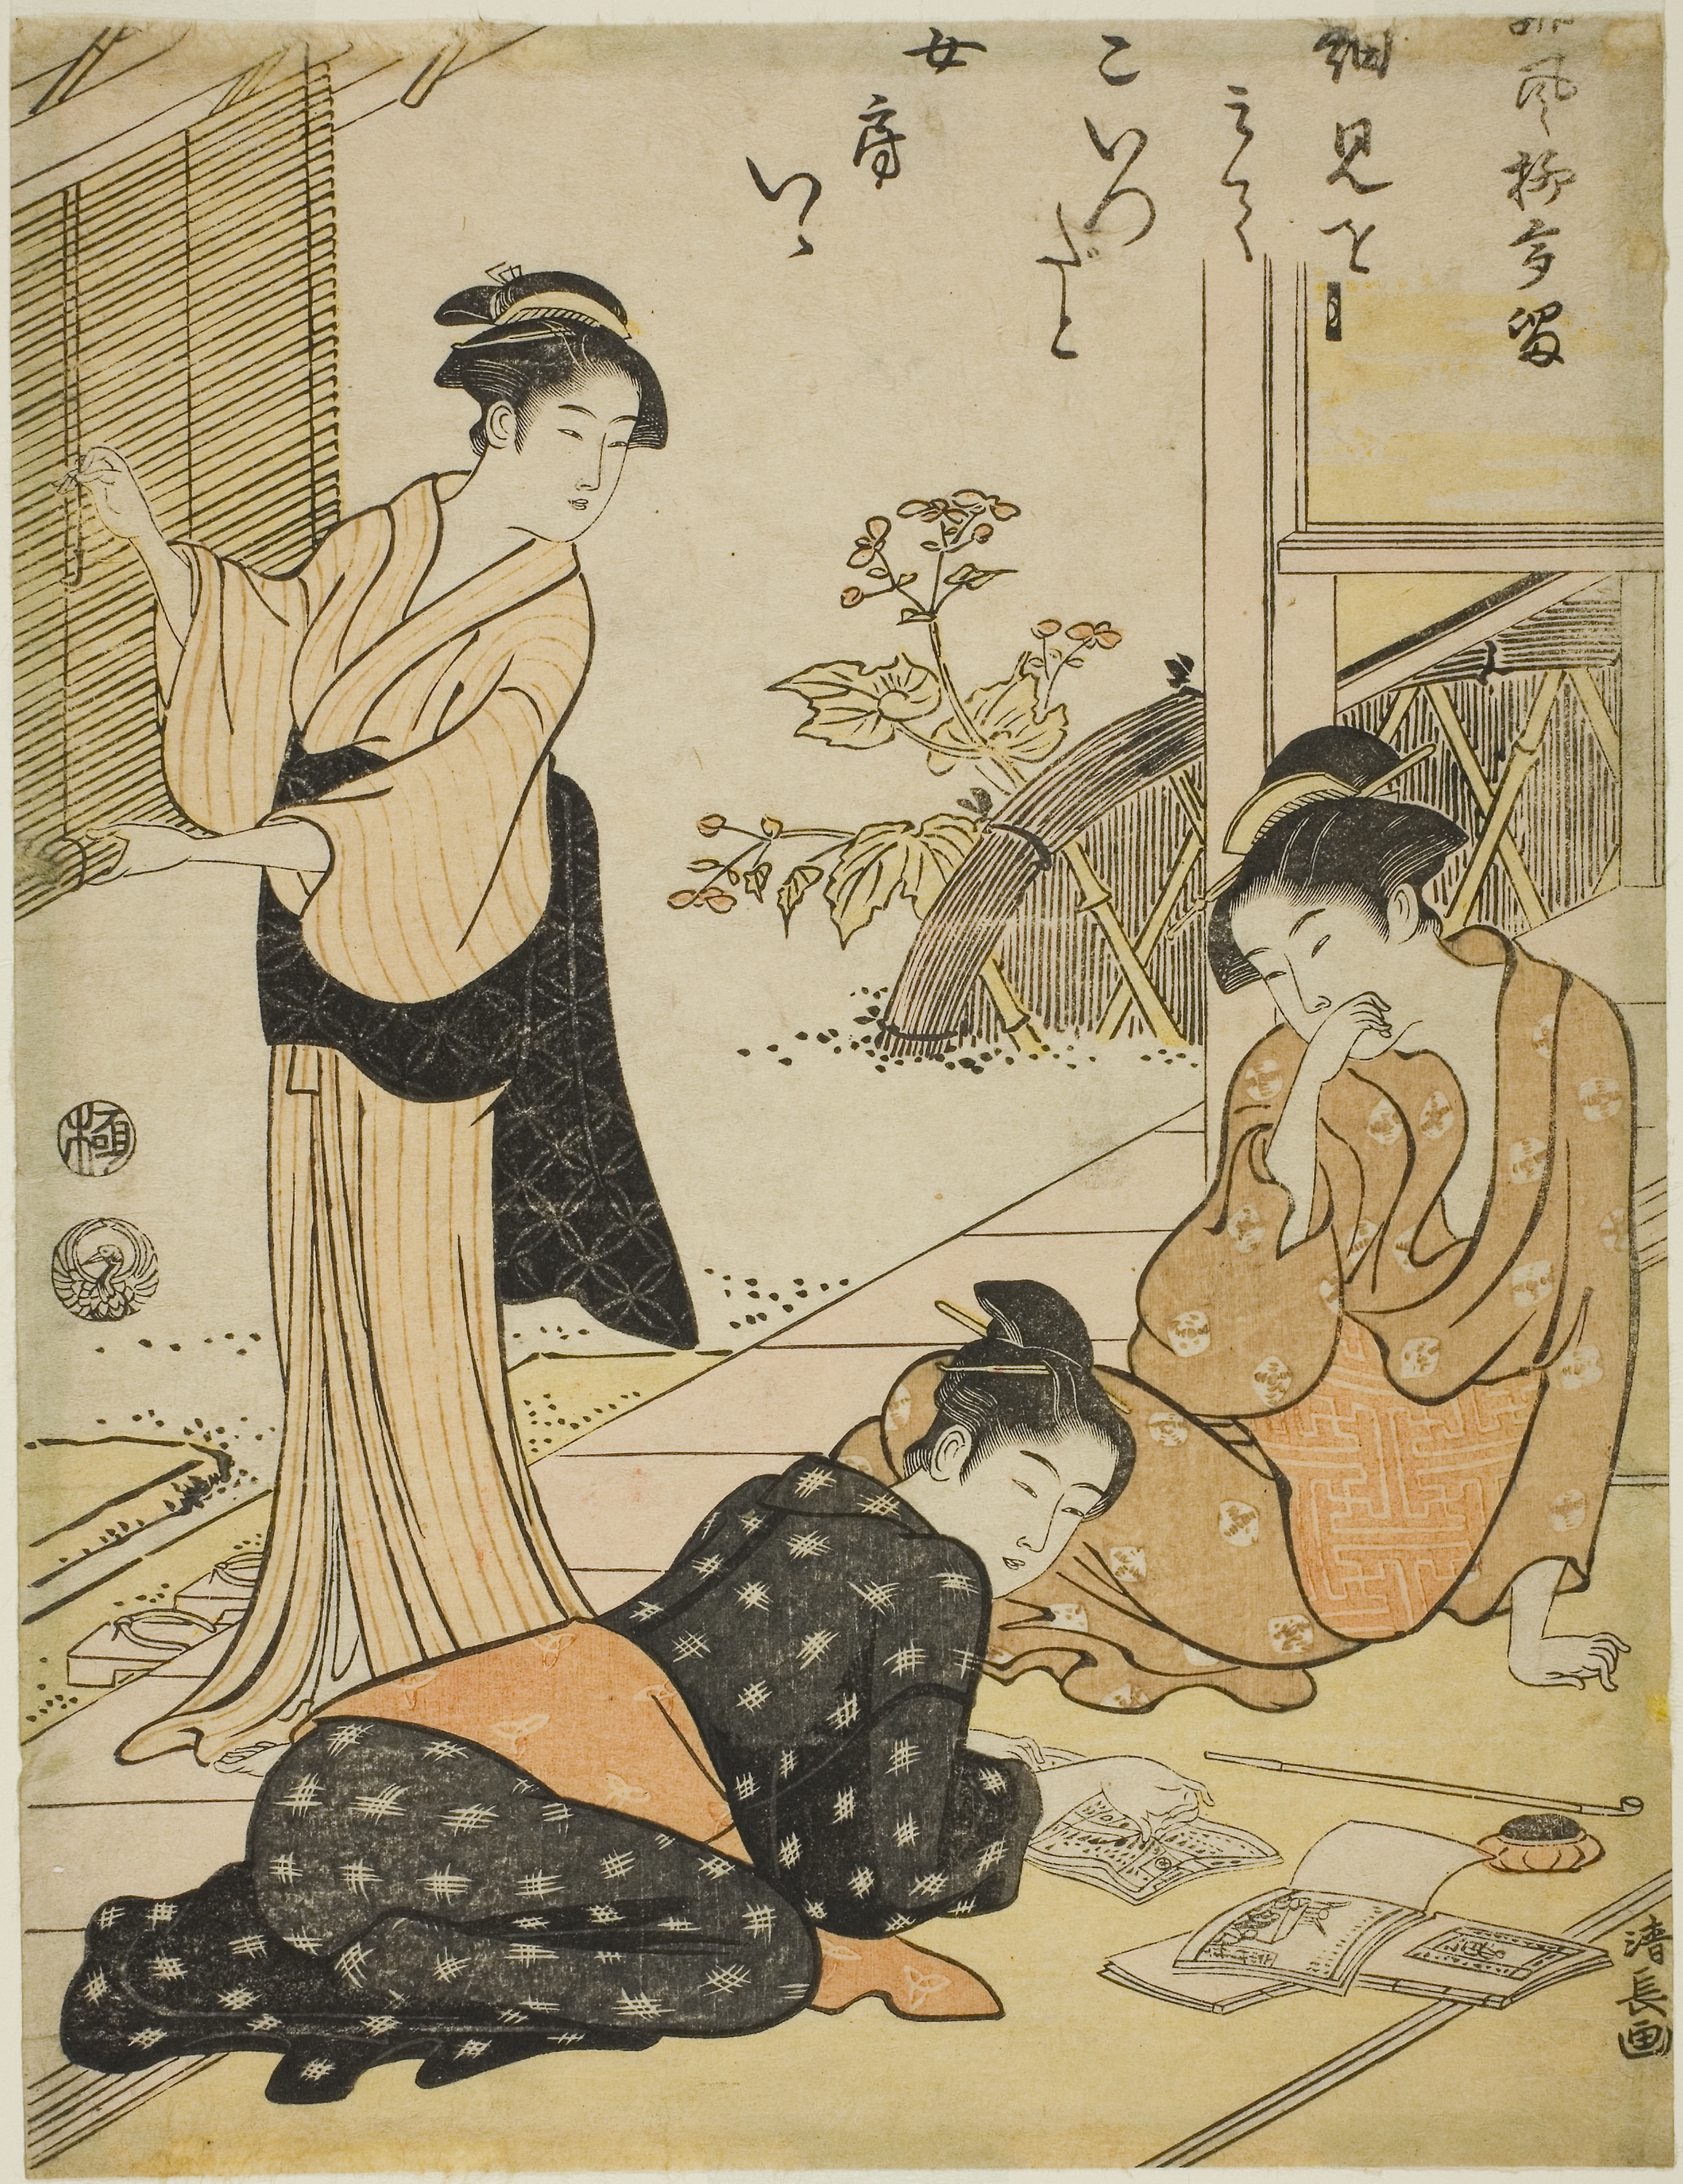
cartoon, art, illustration